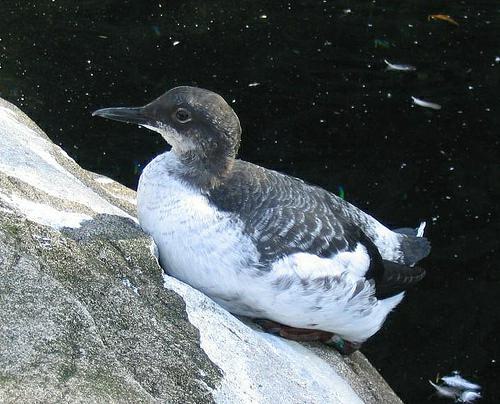
A photo of a pigeon guillemot